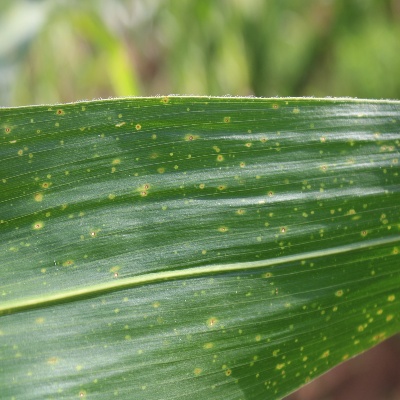
Crop: Maize
Condition: leaf spot